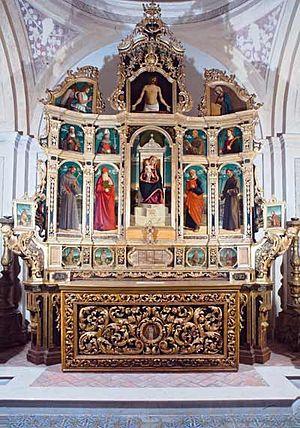
Le polyptyque Miglionico est un ensemble polyptyque de peintures religieuses à l'huile sur bois réalisé par le peintre Cima da Conegliano ; datant de la fin du XVᵉ siècle il est exposé dans la basilique Santa Maria Maggiore de Miglionico, en Basilicate.